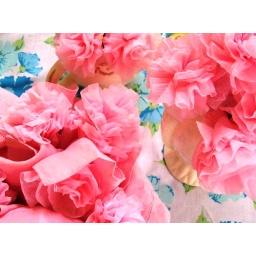
crepe paper flowers from above